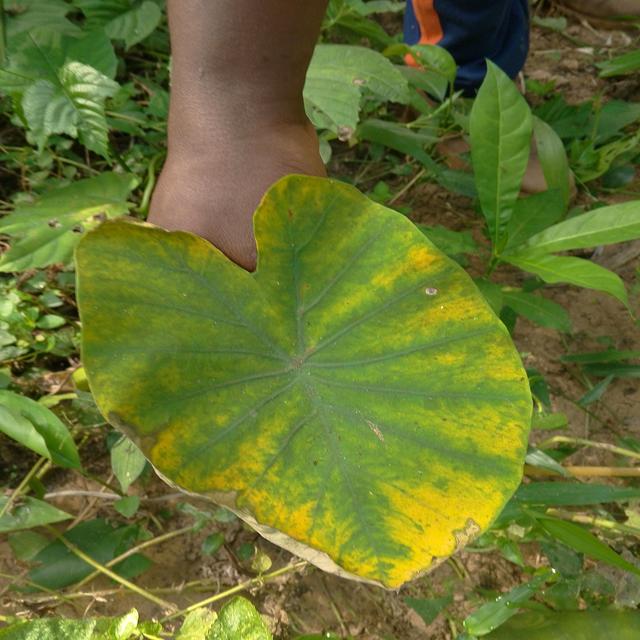
Label: Late_Blight